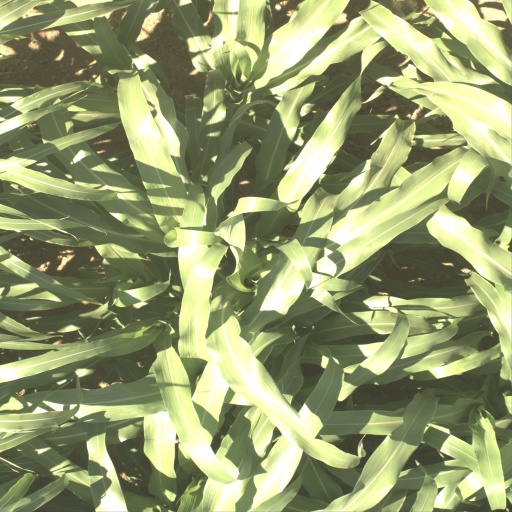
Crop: sorghum